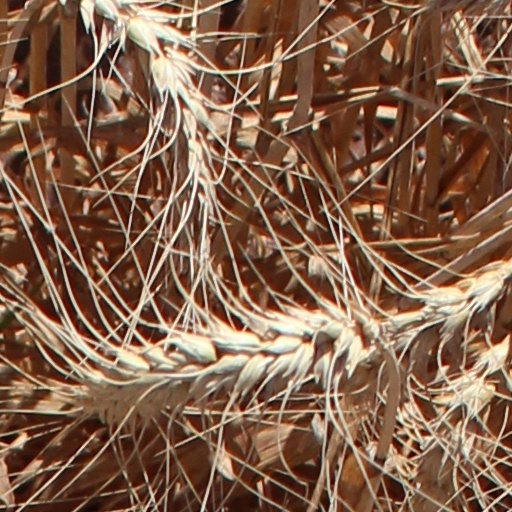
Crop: wheat